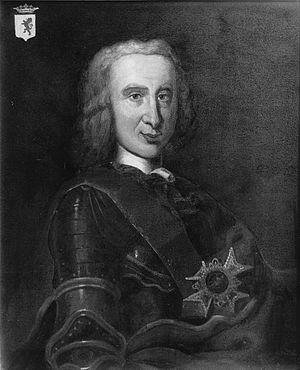
Photographie, François-Pierre de Rigaud, chevalier de Vaudreuil, peinture de William Raphael, photographié pour C. M. Smith en 1916, Wm. Notman &amp
Rigaud est une ville située au nord-ouest du Suroît au Québec. Elle fait partie de la municipalité régionale de comté de Vaudreuil-Soulanges à l'extrémité ouest de la région administrative de la Montérégie. Rigaud se trouve à environ 70 km à l'ouest de Montréal et 130 km à l'est d'Ottawa, à la frontière entre le Québec et l'Ontario. Sis dans la plaine du Saint-Laurent en rive droite de la rivière des Outaouais à la hauteur du lac des Deux Montagnes et en aval des rapides du Long-Sault, son territoire contrasté avec des zones humides en bordure du lac, la plaine fertile au centre et à l'ouest, et la montagne de Rigaud, rocailleuse et impropre aux cultures au sud et à l'est, en détermine l'histoire, l'économie et l'occupation humaine.
François-Pierre de Rigaud de Vaudreuil, né à 8 février 1703 à Montréal et décédé le 24 août 1779 à Muides-sur-Loire, Château de Colliers est un homme politique français ayant été gouverneur des Trois-Rivières et gouverneur de Montréal en Nouvelle-France.
Cet article présente une liste des gouverneurs de Trois-Rivières. François de Champflour est le premier à porter le titre de gouverneur. Les précédents dans cette liste portaient le titre de capitaine du fort.